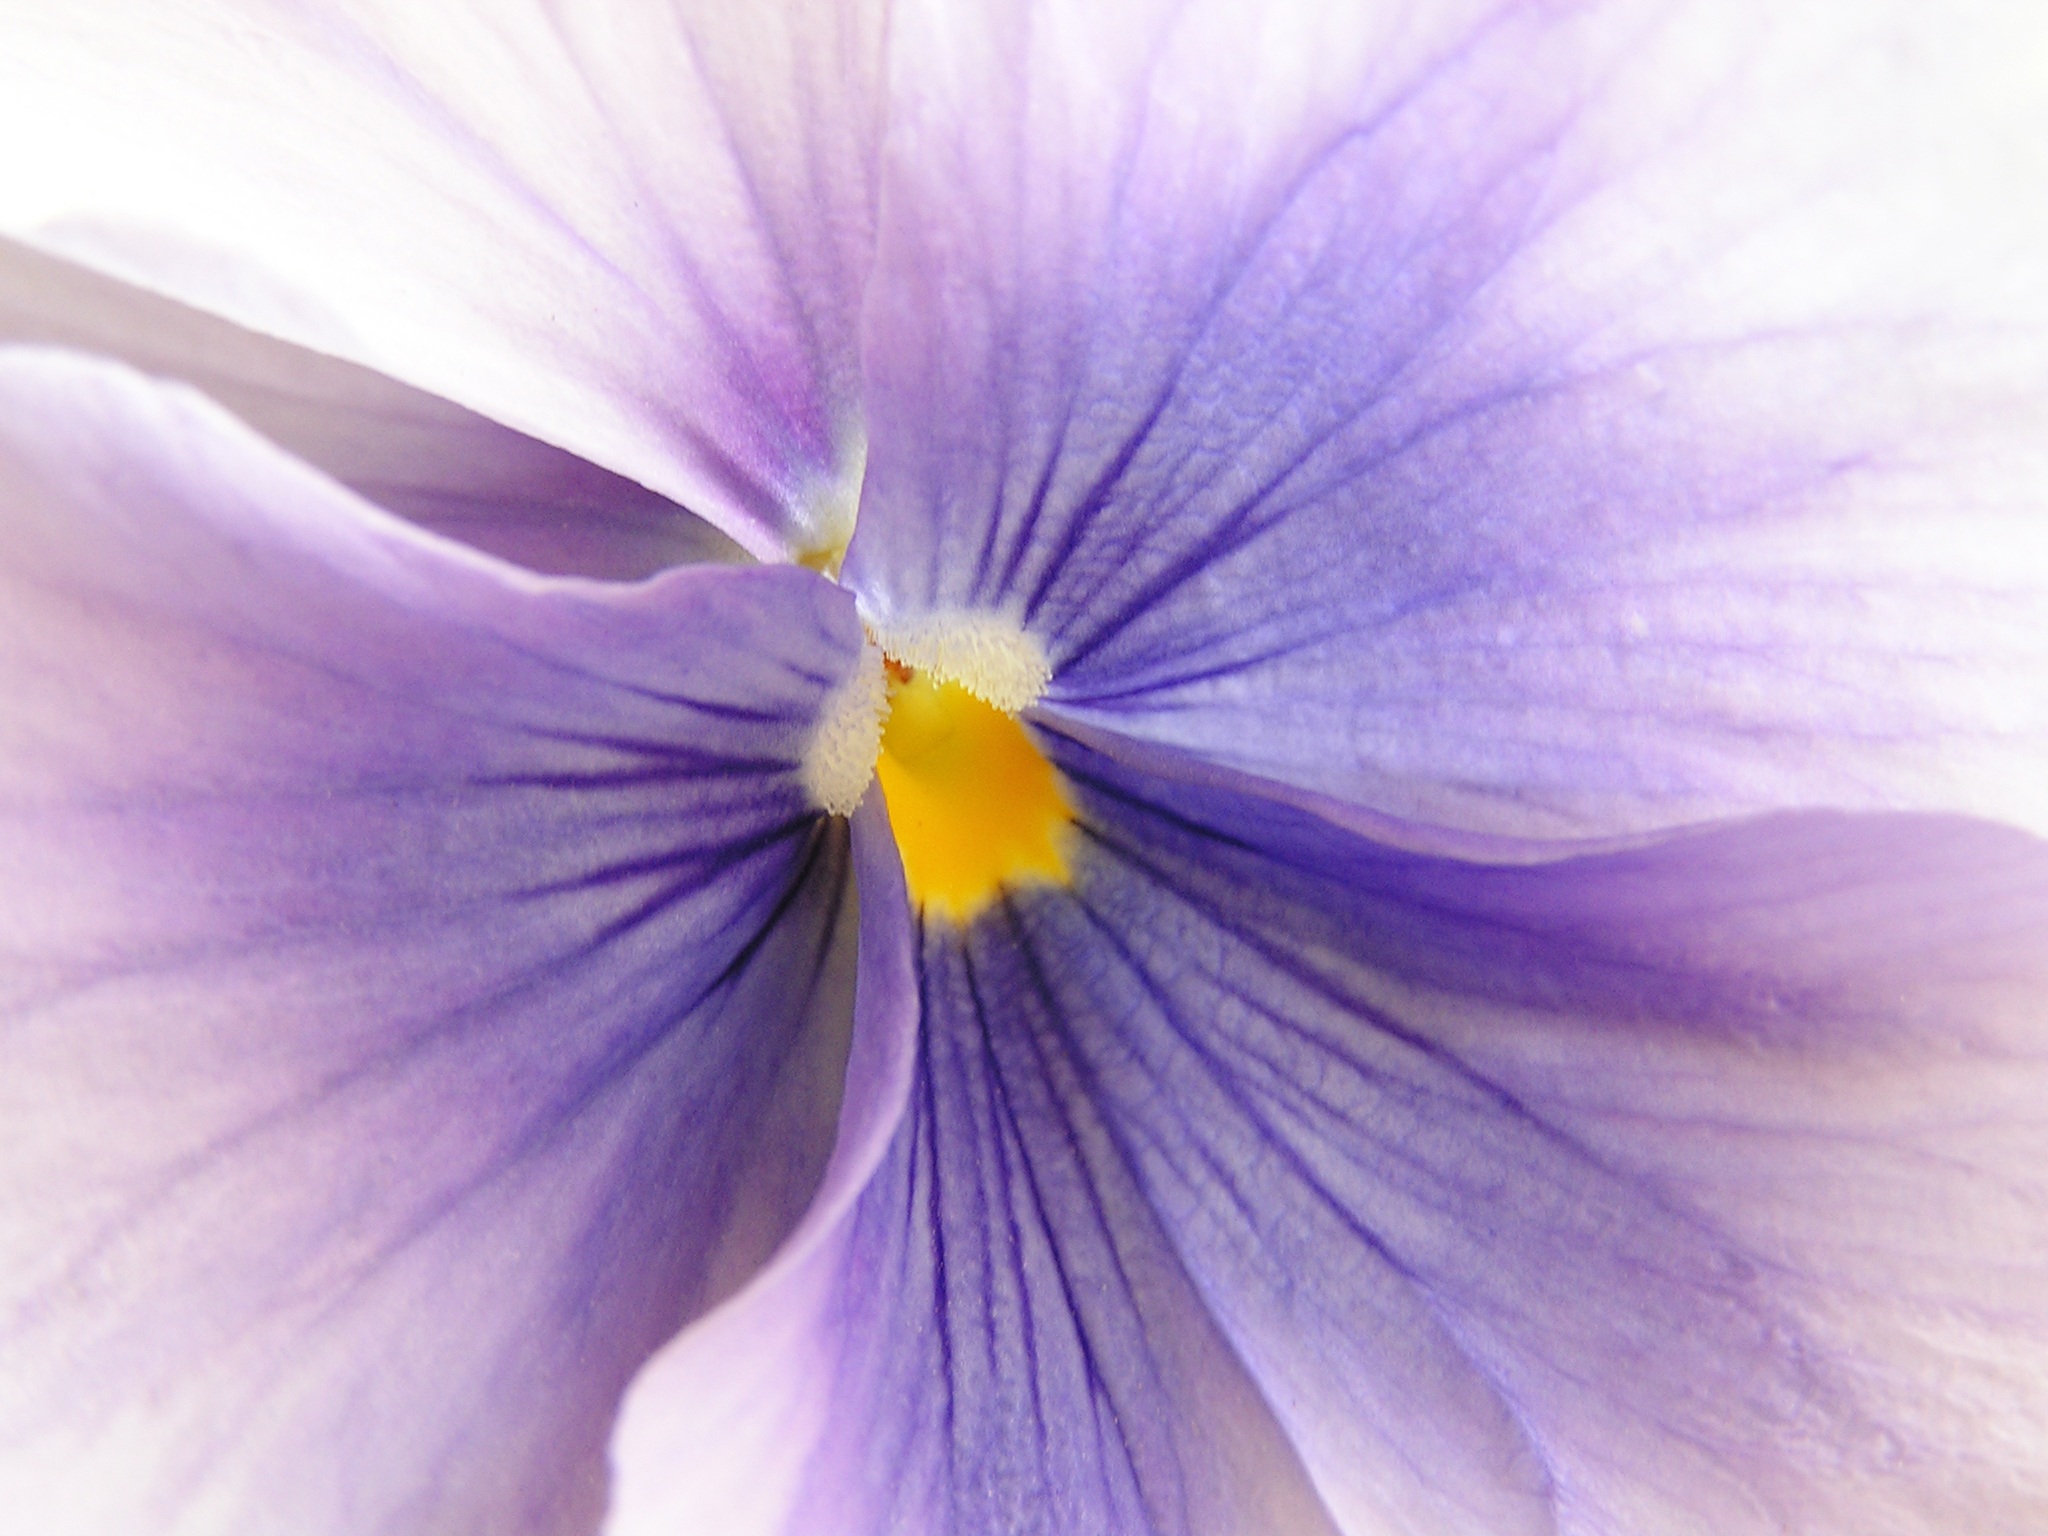
plant, flower, purple, petal, spring, macro, flora, close up, violet, viola, macro photography, pansy, flowering plant, herbaceous plant, computer wallpaper, violet family